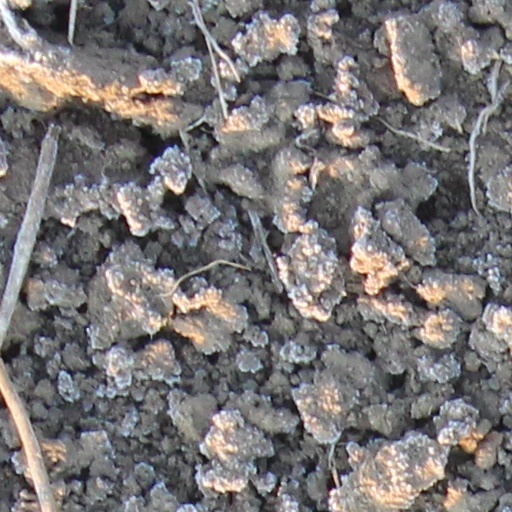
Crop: wheat